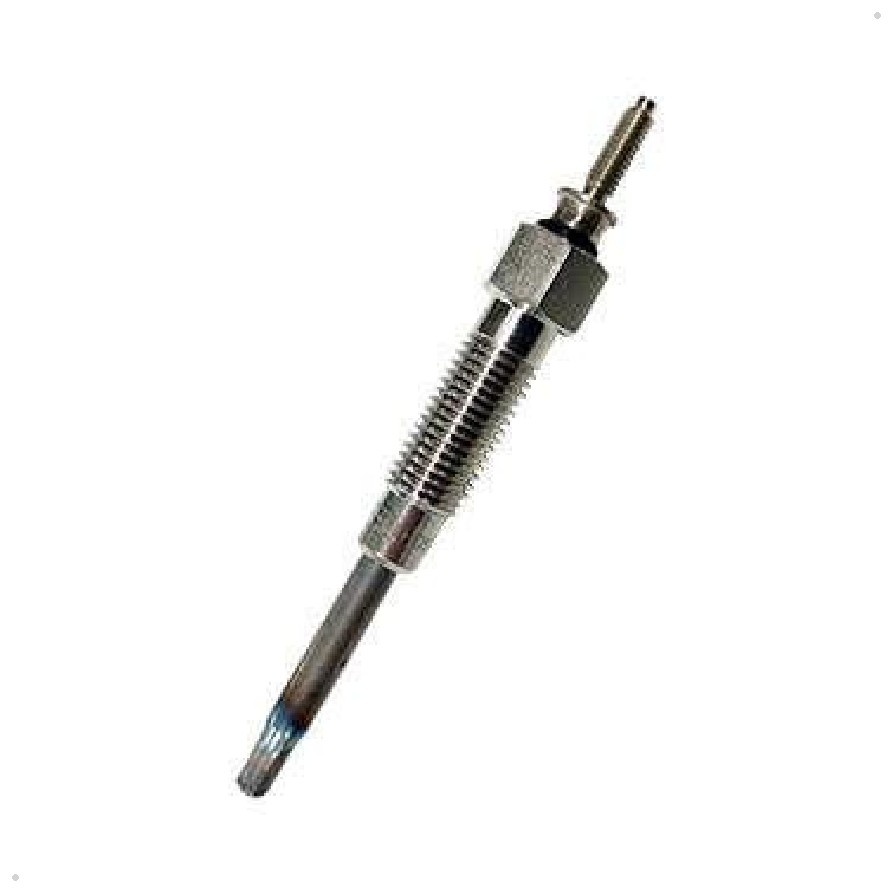
Vela Aquecedora - Delphi - Hds262
Vela Aquecedora - Delphi - Hds262 A Vela Aquecedora Delphi Hds262 é um componente essencial para o motor diesel do seu veículo, garantindo o arranque eficiente e confiável em temperaturas frias. Esta peça é compatível com veículos como o Toyota Bandeirante e a Toyota Hilux, proporcionando ignição rápida e redução de emissões. A manutenção regular desta vela é fundamental, pois uma deficiência pode resultar em dificuldade na partida e perda de potência. Os sinais de desgaste incluem falhas na ignição e aumento no consumo de combustível, indicando a necessidade de substituição da Vela Aquecedora Delphi Hds262. Para manter o seu veículo em ótima performance, recomenda-se a verificação e possível troca da vela a cada 80.000 km ou conforme as instruções do fabricante. Reconhecer rapidamente os sinais de desgaste e realizar a troca da Vela Aquecedora Delphi Hds262 não apenas assegura a segurança e a confiabilidade do seu veículo, mas também otimiza a economia de combustível. Não deixe para depois, adquira já a sua Vela Aquecedora Delphi Hds262 e garanta um desempenho superior para seu Toyota Bandeirante ou Hilux.
Brand: Delphi
Category: Vehicles & Parts > Vehicle Parts & Accessories > Motor Vehicle Parts > Motor Vehicle Engine Parts > Ignition Components > Glow Plugs